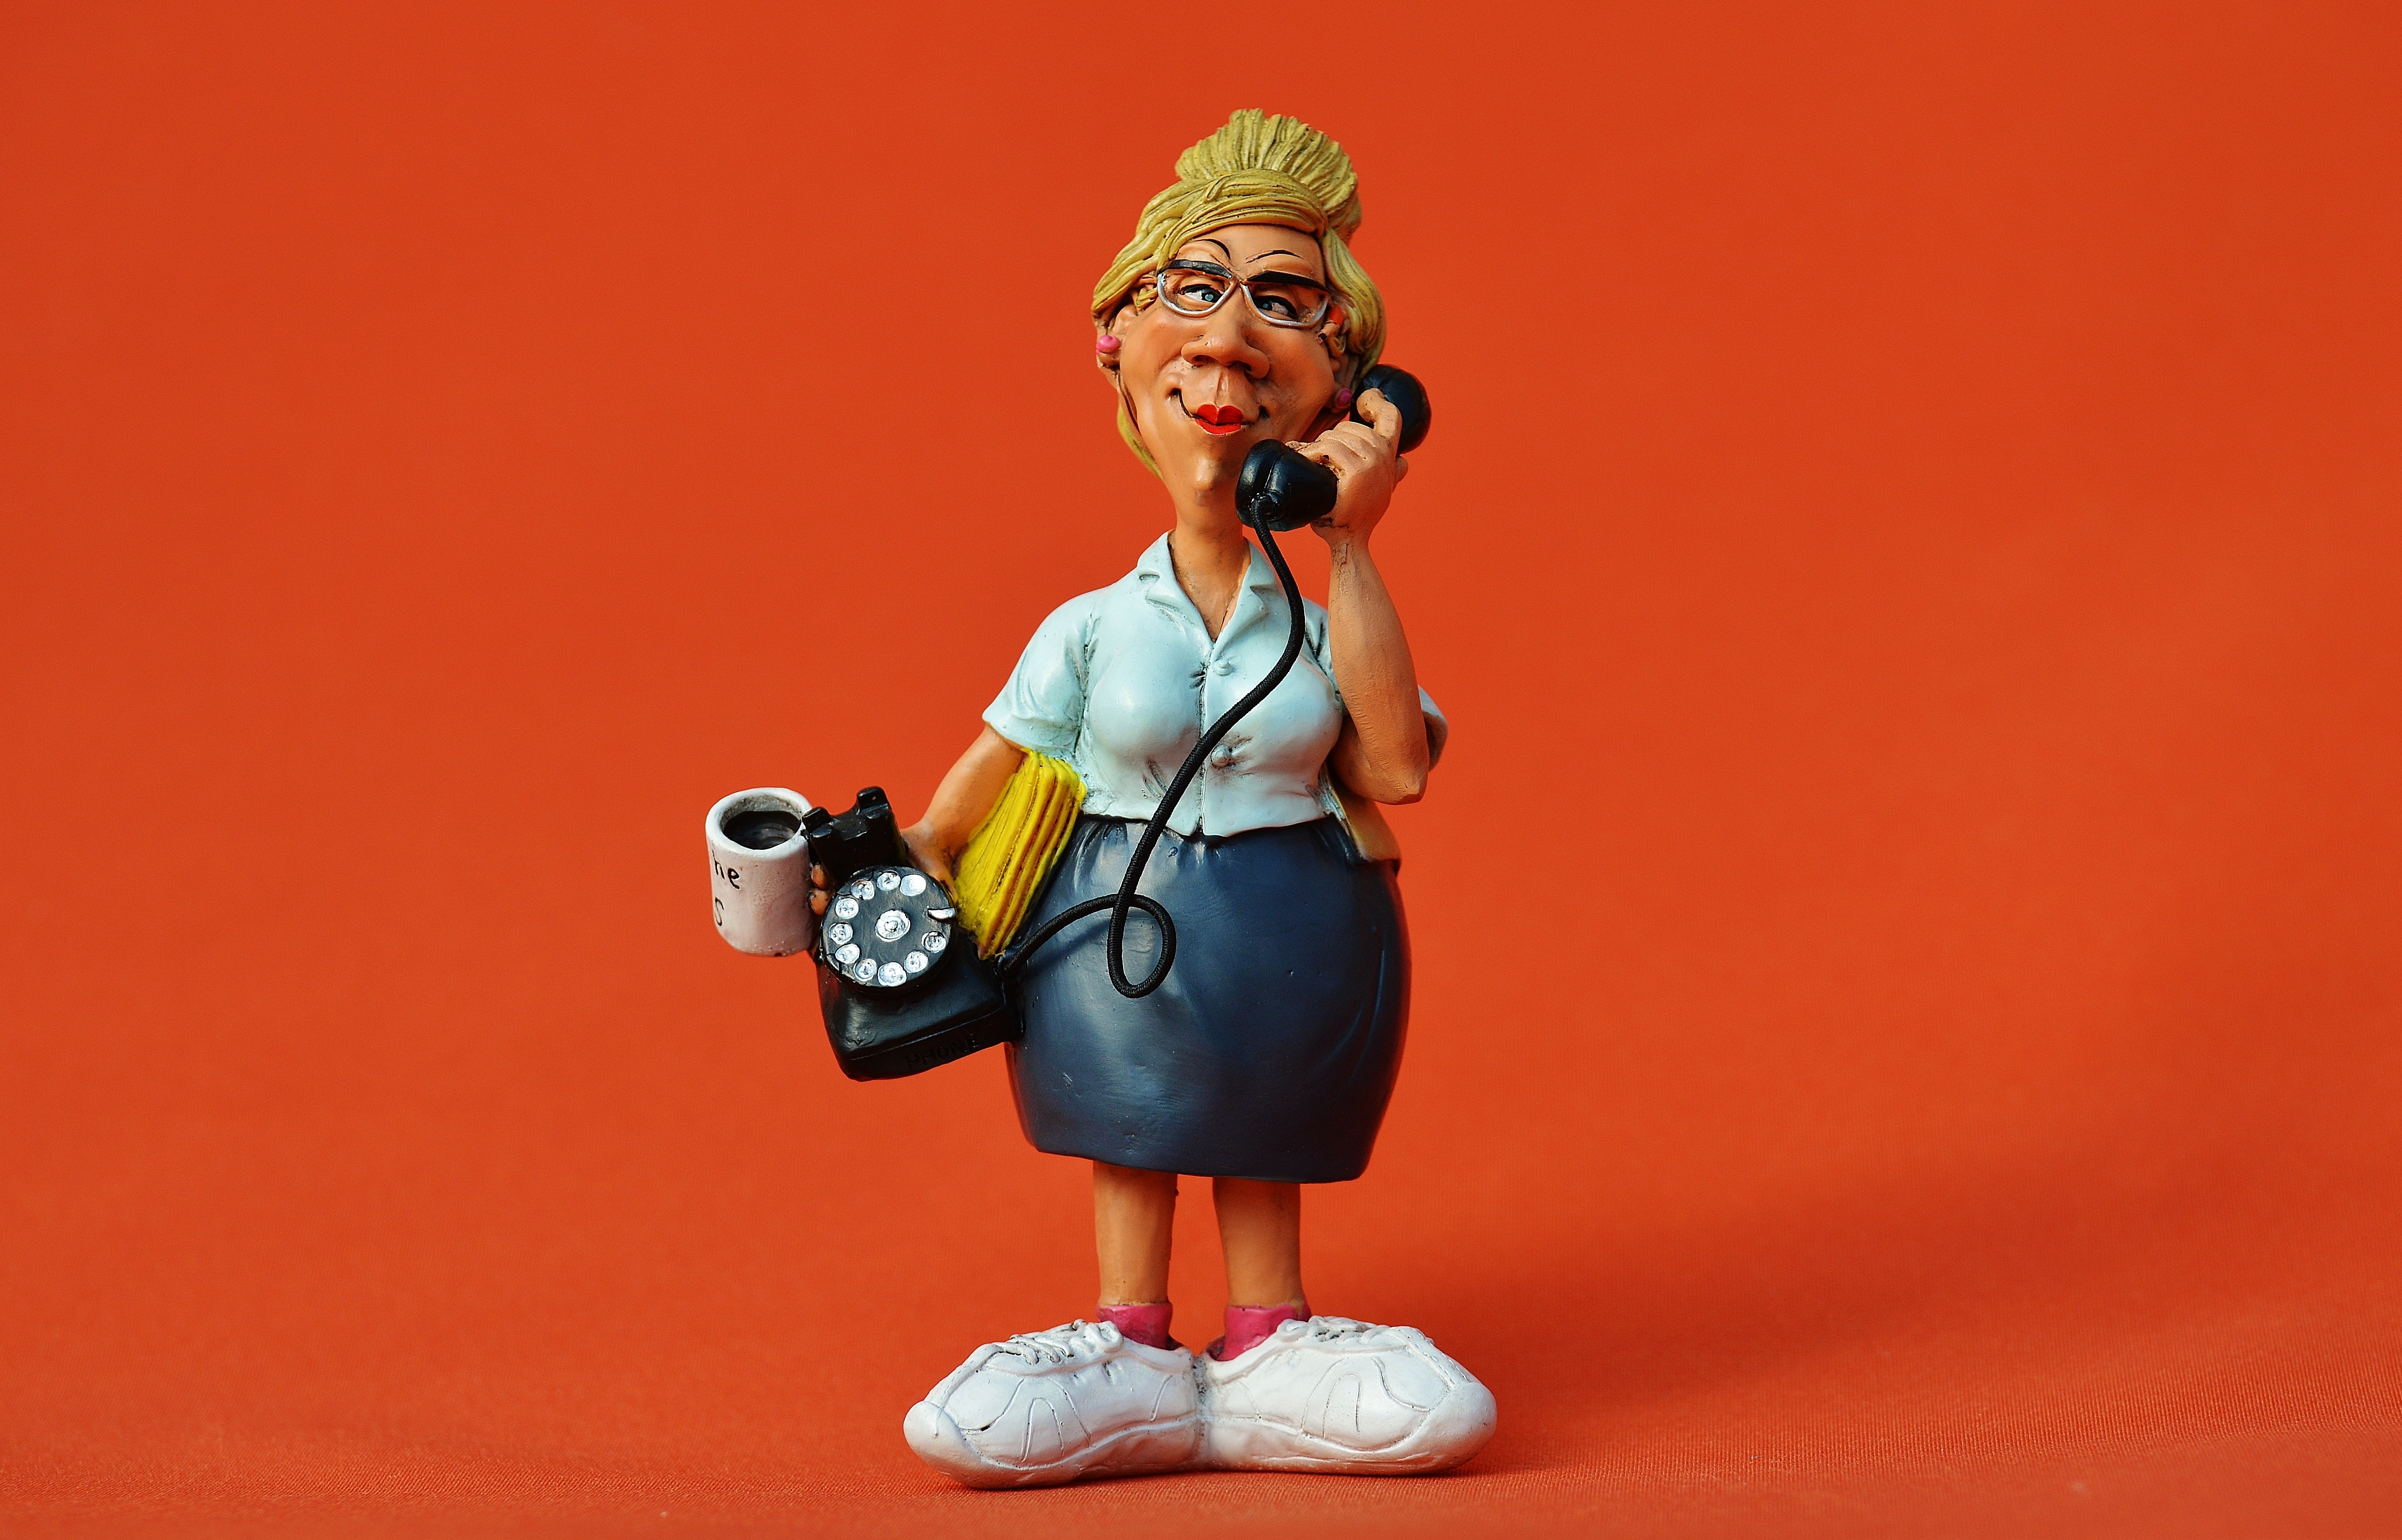
woman, statue, phone, office, communication, business, toy, fun, illustration, figurine, call, action figure, files, secretary, telephone handset, schedule